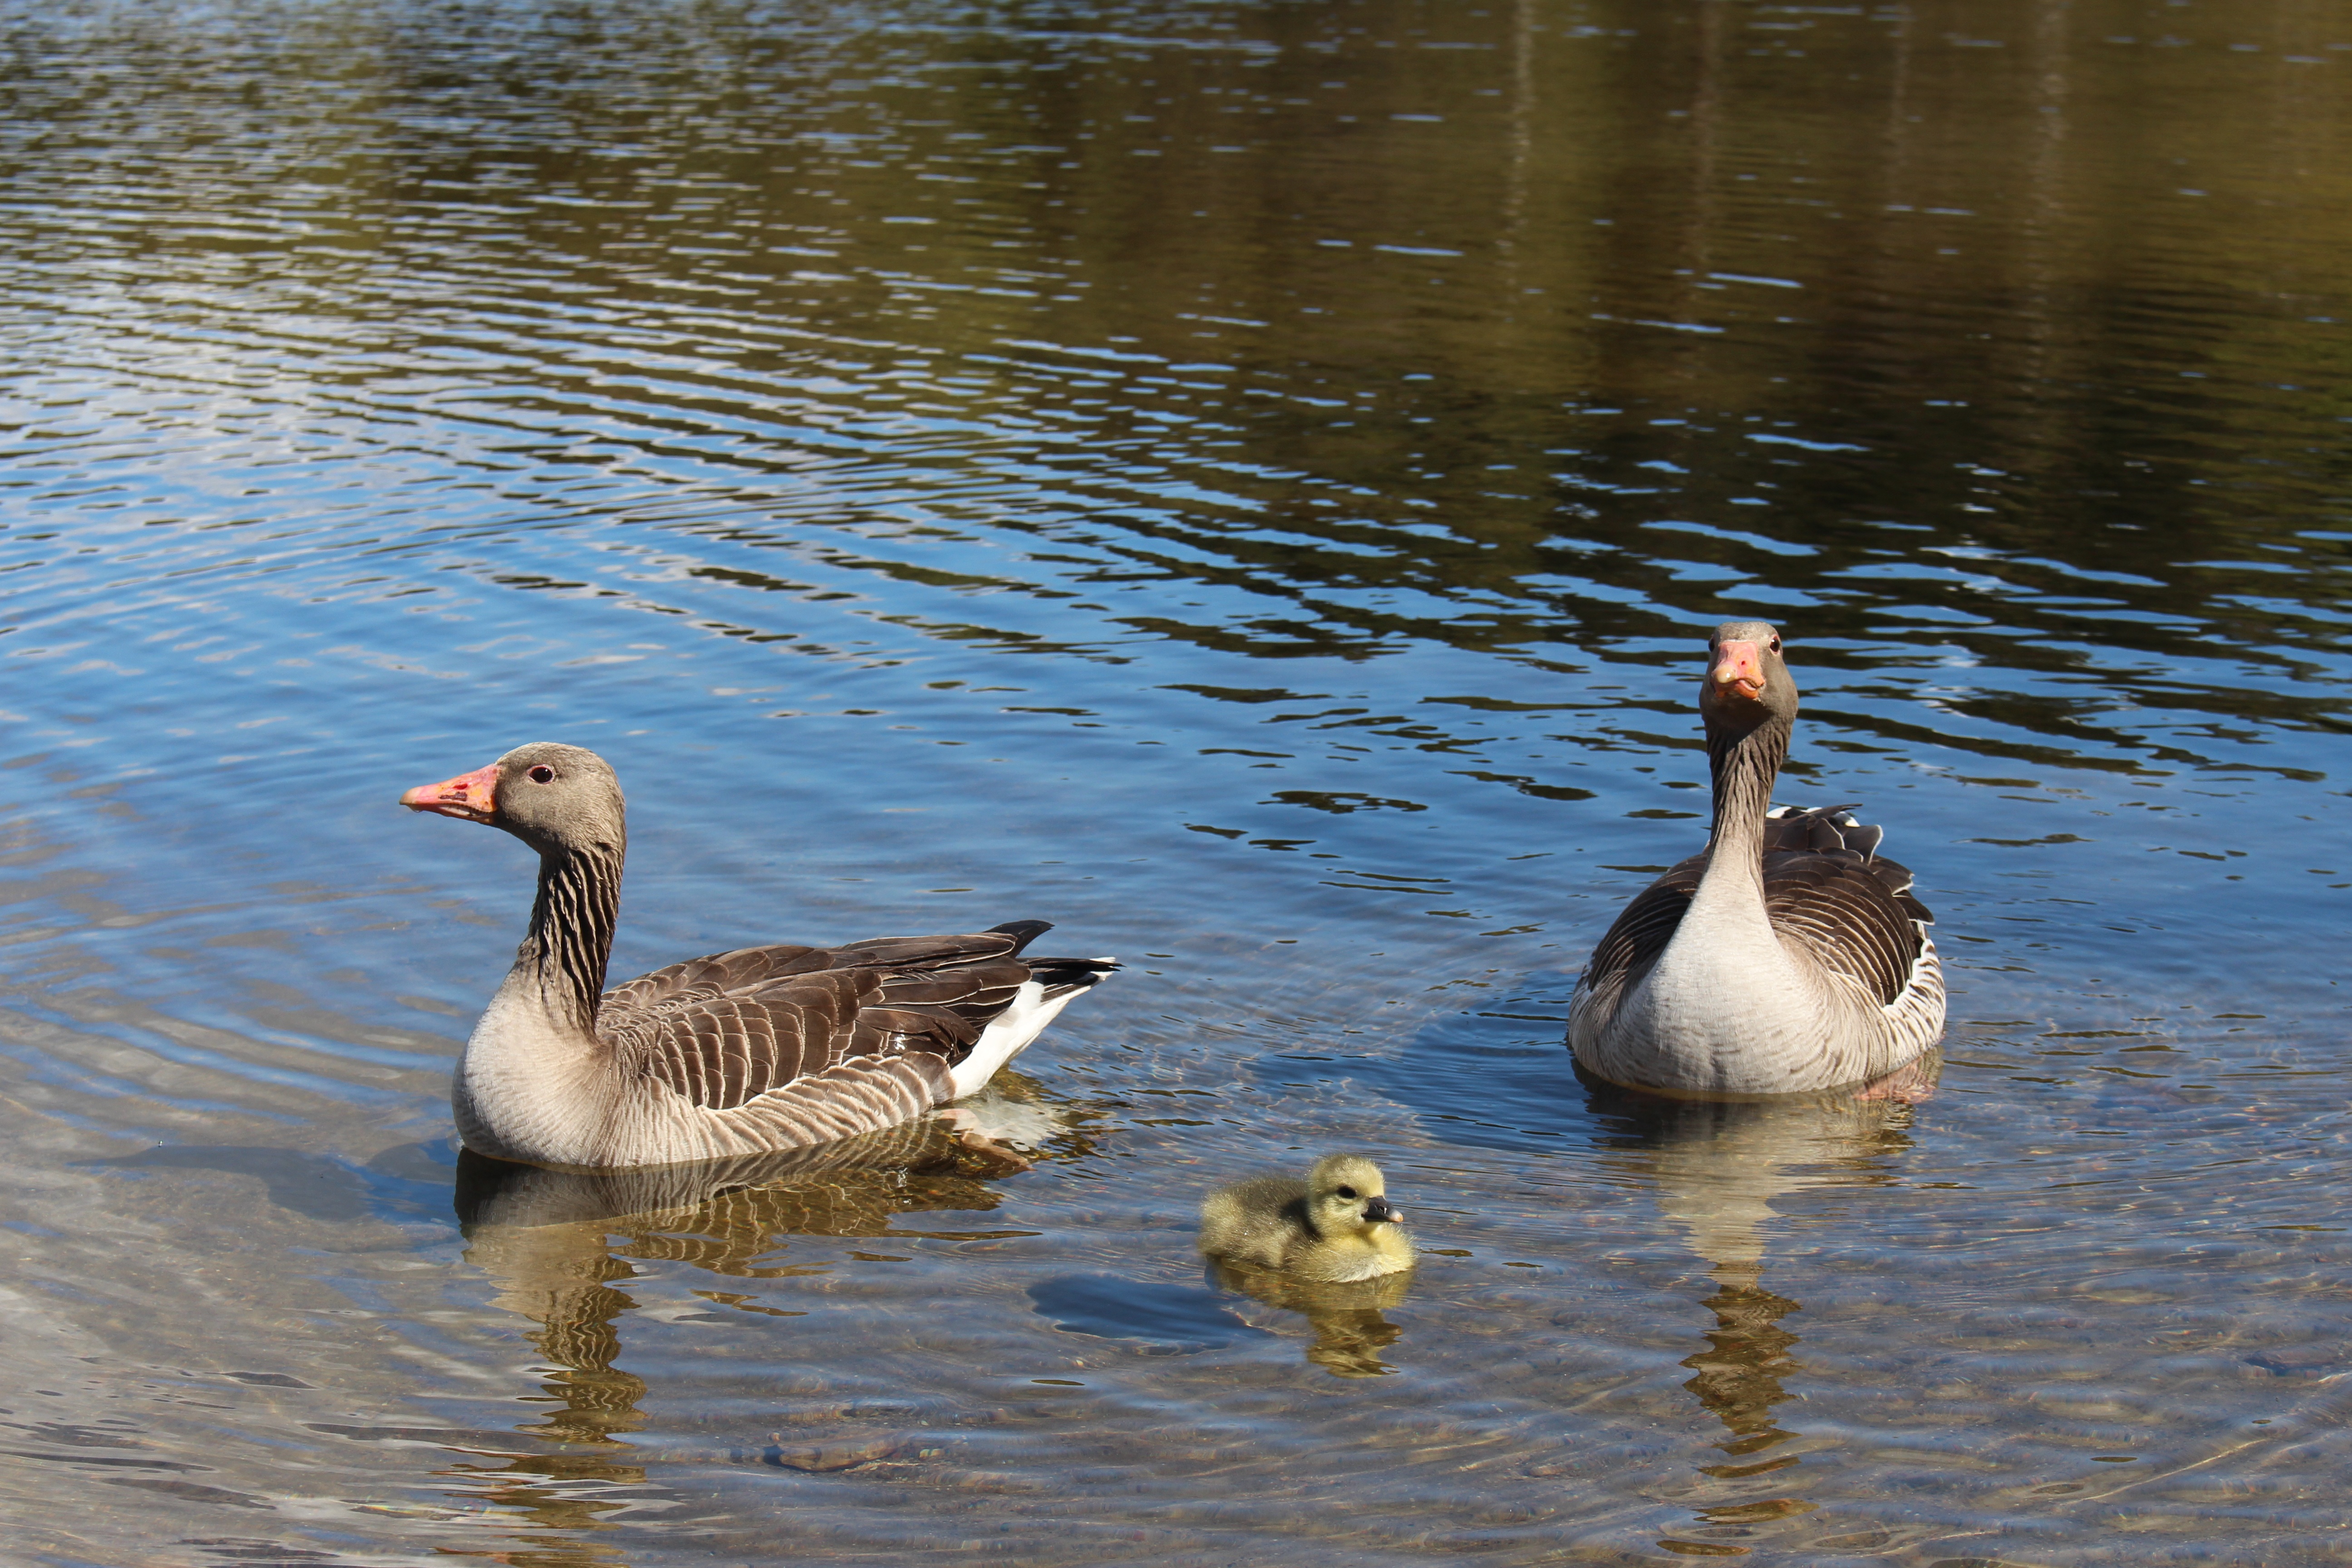
water, nature, bird, lake, wildlife, reflection, beak, holiday, romance, rest, fauna, duck, goose, geese, vertebrate, waterfowl, water bird, norway, oslo, visitoslo, alexandra gutthenbach lindau, nordmarka, sognsvann, ducks geese and swans